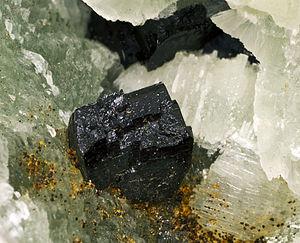
Babingtonite, Prehnite Localité: Lane &amp
La babingtonite est une espèce minérale, du groupe des silicates, sous-groupe des inosilicates, de formule Ca₂Fe³⁺Si₅O₁₄. Les cristaux peuvent atteindre près de 3 cm.